Harold Holt

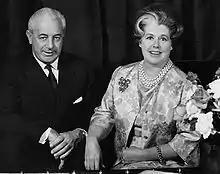
Harold and Zara Holt in the 1960s

While at university, Holt met Zara Dickins, the daughter of a Melbourne businessman; there was an "instant mutual attraction". They made plans to marry once Holt had graduated, but after a financial dispute chose to separate. Zara went on a trip to Britain, where she was introduced to James Fell, a British Indian Army officer. She accompanied Fell to India, and then in early 1935 returned to Australia where Holt again proposed marriage. She declined his offer, and married Fell a short time later, going to live with him in Jabalpur. Holt had entered parliament by that time, and was soon being profiled as "the most eligible bachelor in parliament". He briefly dated Lola Thring, the daughter of his father's business partner, F. W. Thring, but his widowed father Tom was also interested in her (to his son's "disgust"). Tom Holt married Lola in 1936, and their daughter Frances (Harold's half-sister) was born in 1940; Tom Holt died in 1945.